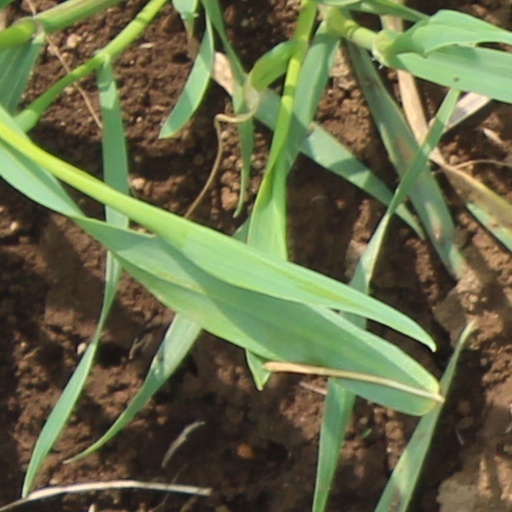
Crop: wheat